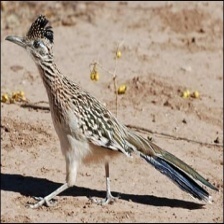
Species: ROADRUNNER
Scientific name: GEOCOCCYX